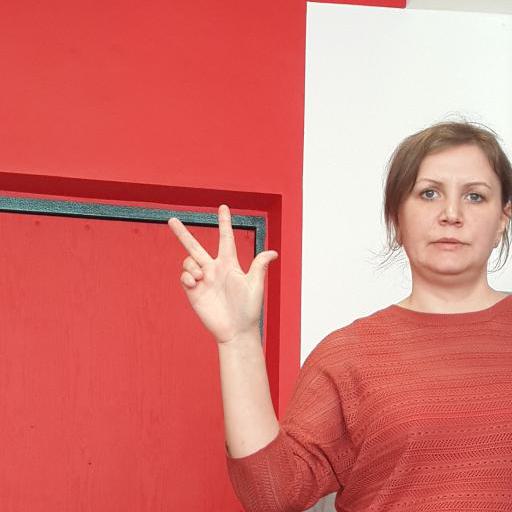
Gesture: three2